Sarah Walker (Chuck)

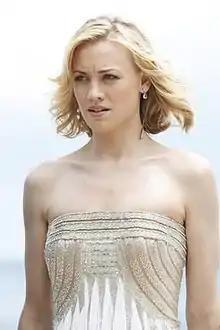
Yvonne Strahovski as Sarah Bartowski

Sarah Lisa Bartowski ( Walker) is the alias of one of the main characters of the television show "Chuck" on NBC. She is portrayed by Yvonne Strahovski and is one of two agents assigned by the NSA and CIA to protect Chuck Bartowski after he unwittingly downloads the secret government computer known as the Intersect into his brain. Throughout the series, she is Chuck's primary love interest and initially poses as Chuck's girlfriend to conceal their identities as spies from the public. In the Season 4 finale, "Chuck Versus the Cliffhanger", Chuck and Sarah were married, dismissed from government service, and given ownership of Volkoff Industries, with which they bought the Burbank Buy More and the secret Castle base thereunder. During the final three episodes of season 5, Sarah gets her memories suppressed due to a faulty Intersect upload, the signs of recovery from which are exhibited throughout the final episode. At an episode later in the series her real first name is known to be Sam, and a while later her real middle name is said to be Lisa.